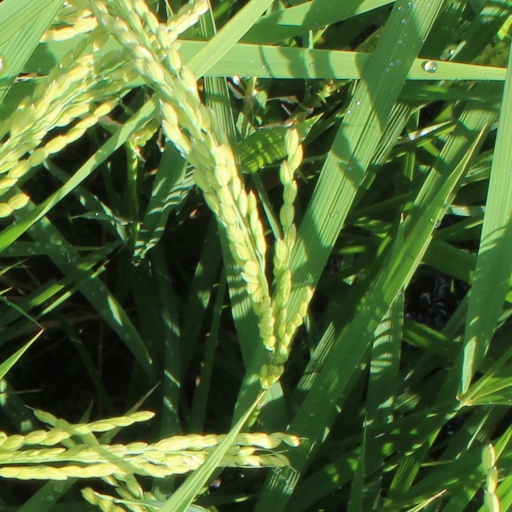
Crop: rice